Angelique's Isle

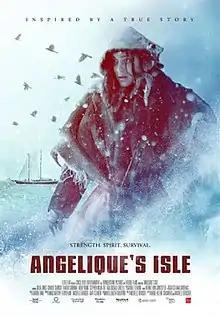
Film poster

Angelique's Isle is a 2018 Canadian historical drama film, directed by Marie-Hélène Cousineau and Michelle Derosier. Based on a true story set in 1845, the film stars Julia Jones as Angelique Mott, an Anishinaabe woman who accompanies her voyageur husband Charlie (Charlie Carrick) on an expedition to search for potential mining sites during the Copper Rush, only for the couple to be abandoned on an island in Lake Superior and forced to survive the harsh winter on their own.